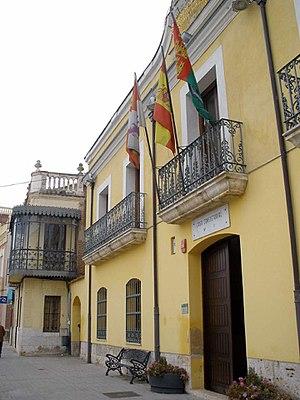
Rueda est une commune de la province de Valladolid dans la communauté autonome de Castille-et-León en Espagne. Rueda en espagnol veut dire littéralement « roue », que l'on retrouve dans le blason de la commune. La commune donne son nom au vin AOC Rueda.